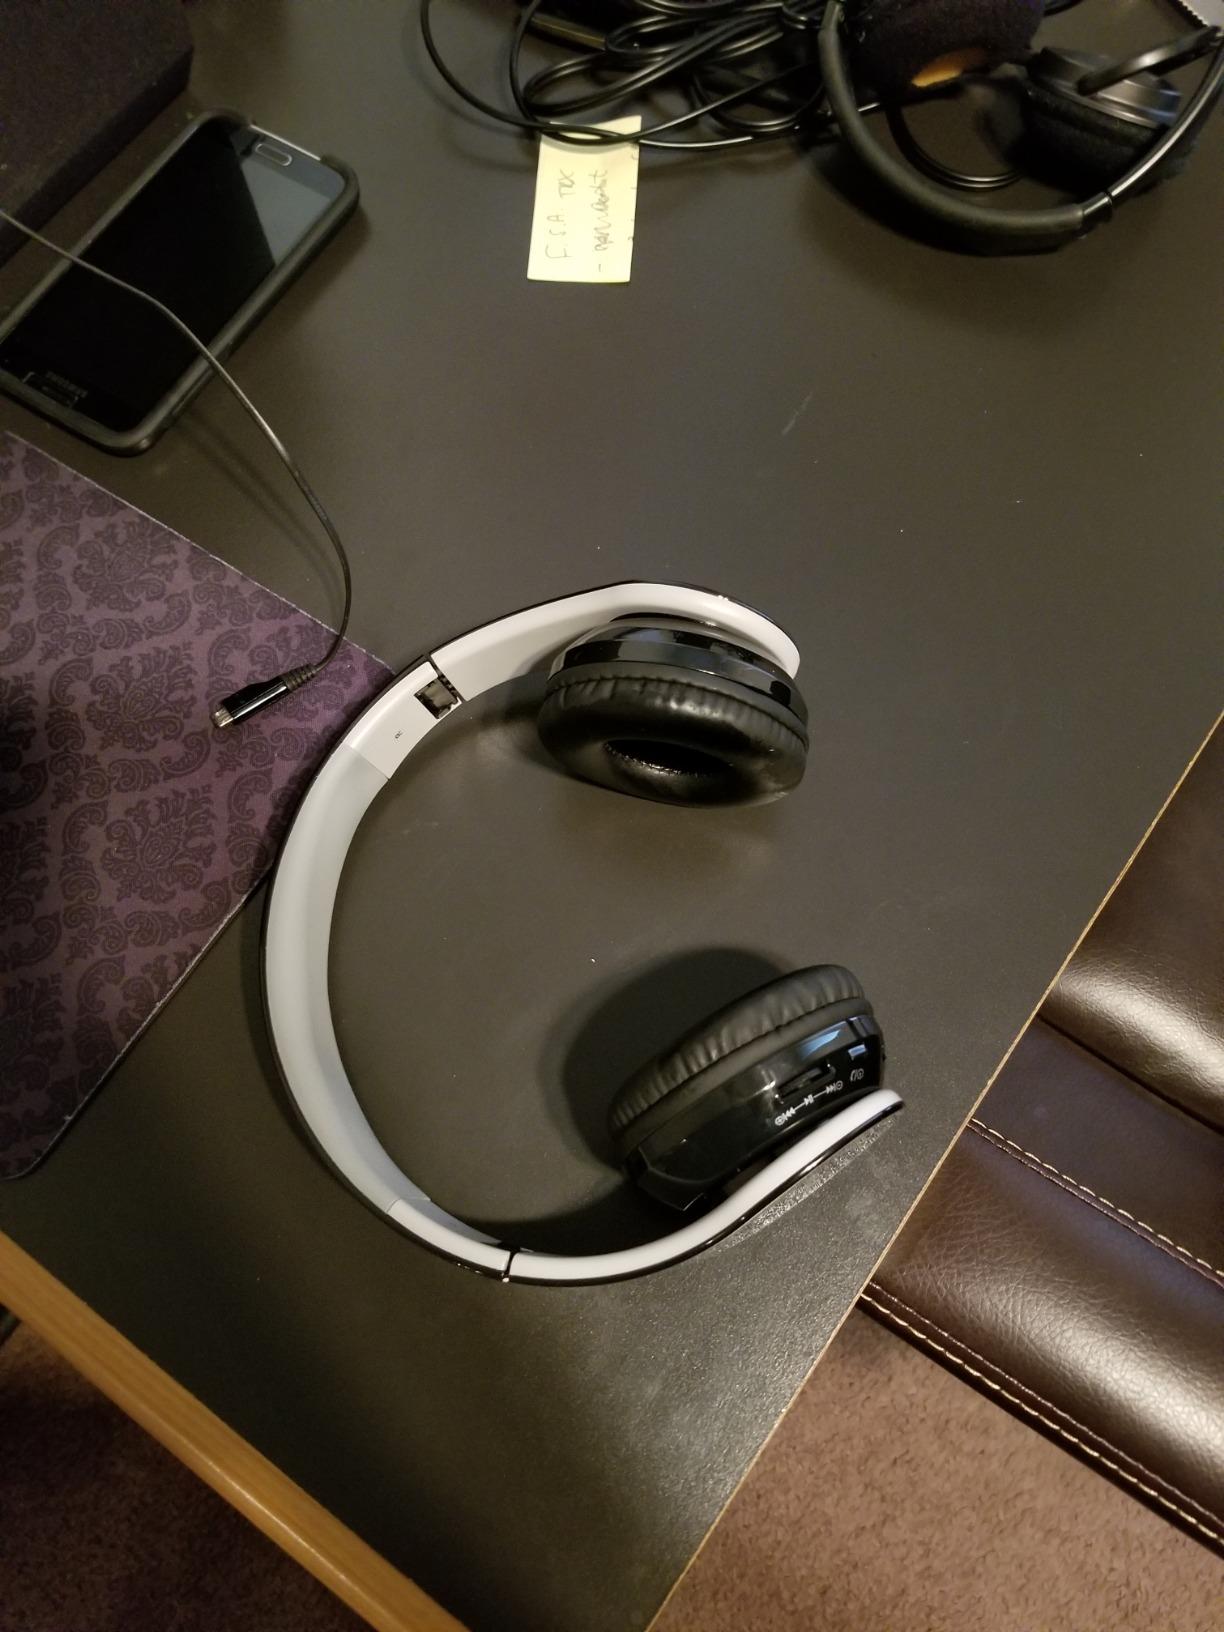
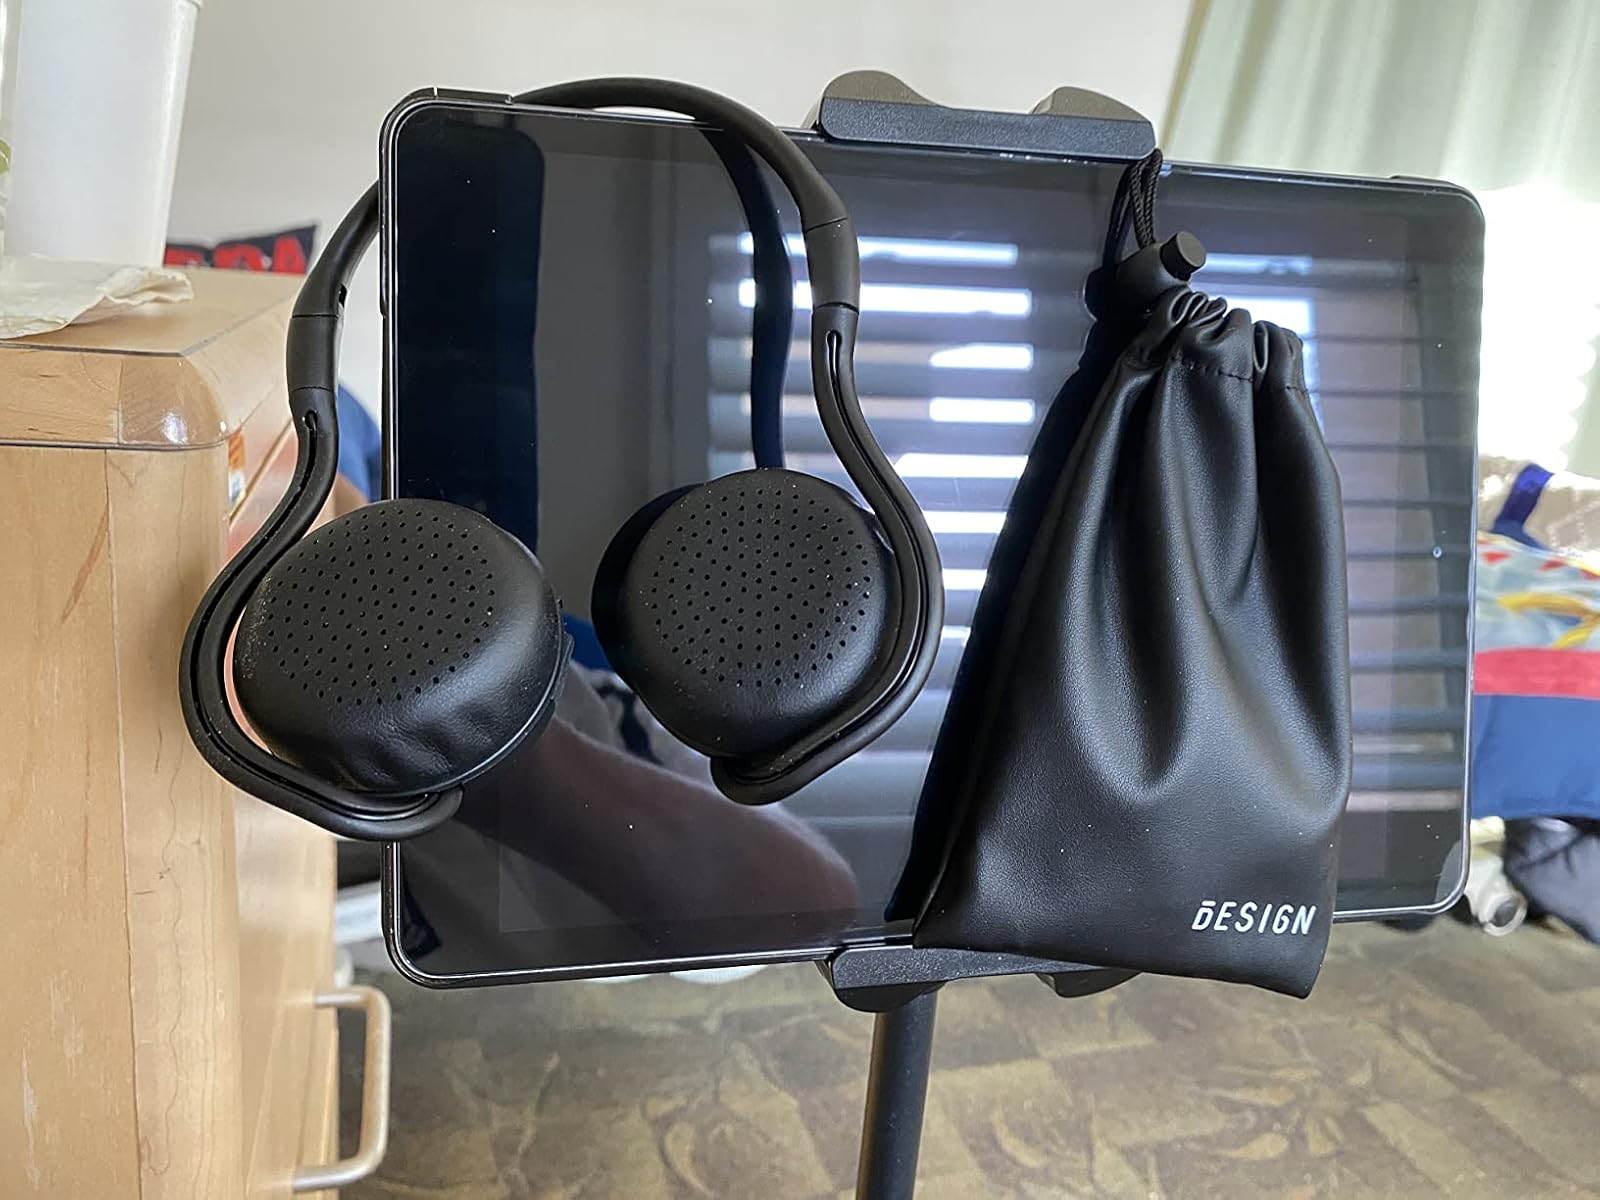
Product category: headphones
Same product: no